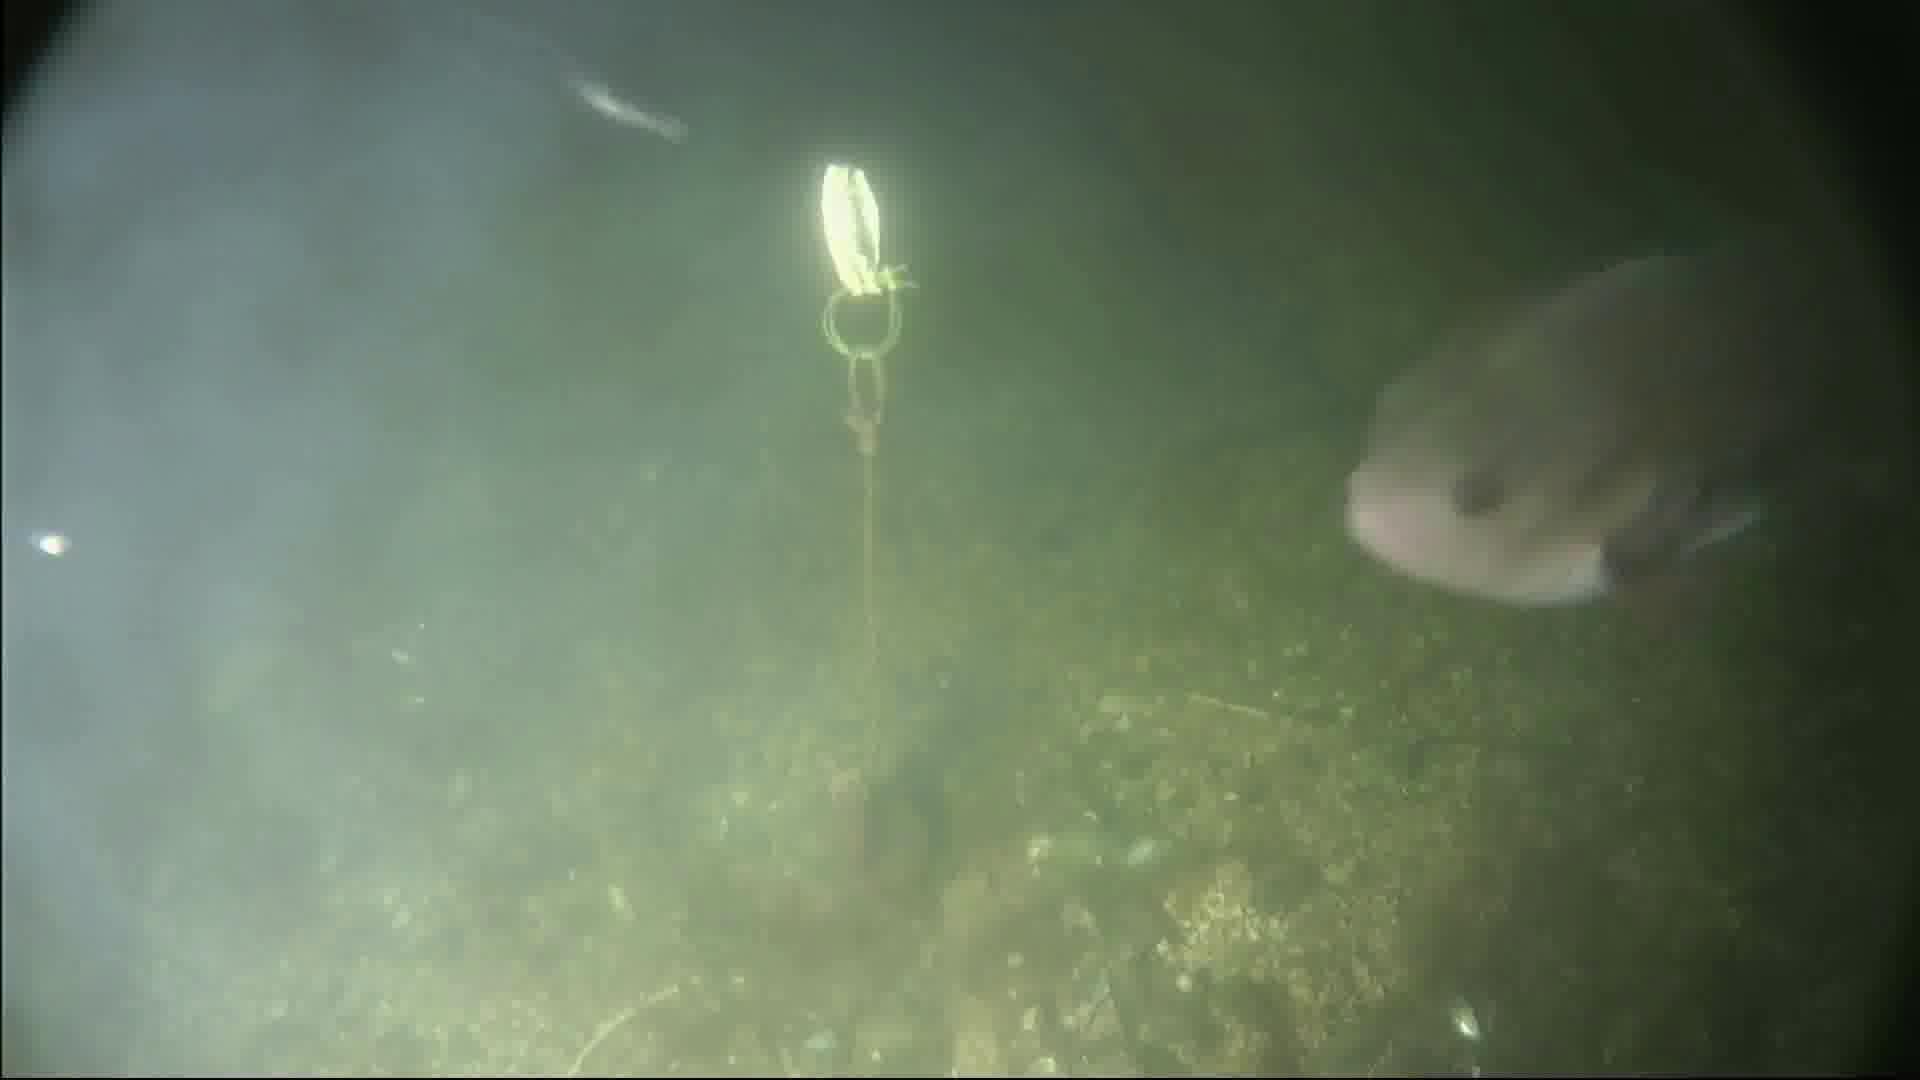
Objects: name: fish
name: crab